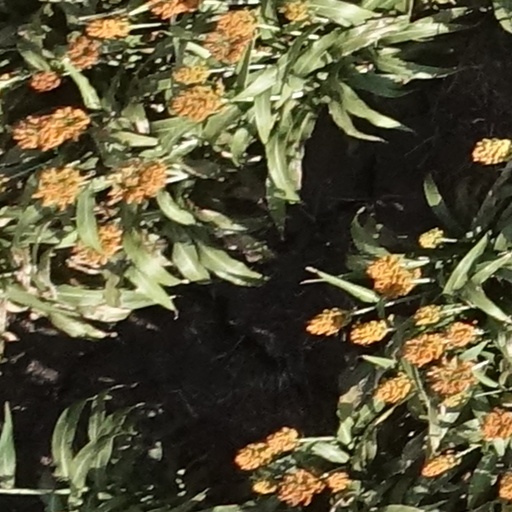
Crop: sorghum